Parang (knife)

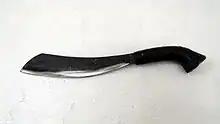
An example of a parang variant, the "parang candung"; which was popularized by Ray Mears.

Like the machete, the parang is frequently used in the jungle as well as being a tool for making housing, furniture, and tools. The parang has been noted in John "Lofty" Wiseman's "SAS Survival Handbook" for this use. Wiseman points out that by grinding three different angles in three separate regions along the Parang blade—a narrow angle at the tip for skinning and fine cutting work; a wide, chopping blade angle along the bow in the blade for axe work, and an all-purpose hunting/survival knife angle along the edge nearest the handle for general purpose work—the parang becomes a very useful, and compact all-purpose tool in the bush.